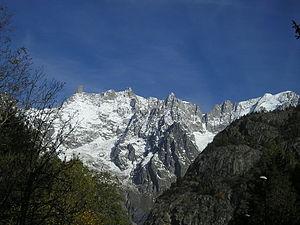
La dent du Géant ou aiguille du Géant est un sommet du massif du Mont-Blanc, culminant à 4 013 m, sur l'arête frontière entre la France et l'Italie, à cheval sur la Haute-Savoie et le Val d'Aoste, entre le mont Blanc et les Grandes Jorasses.